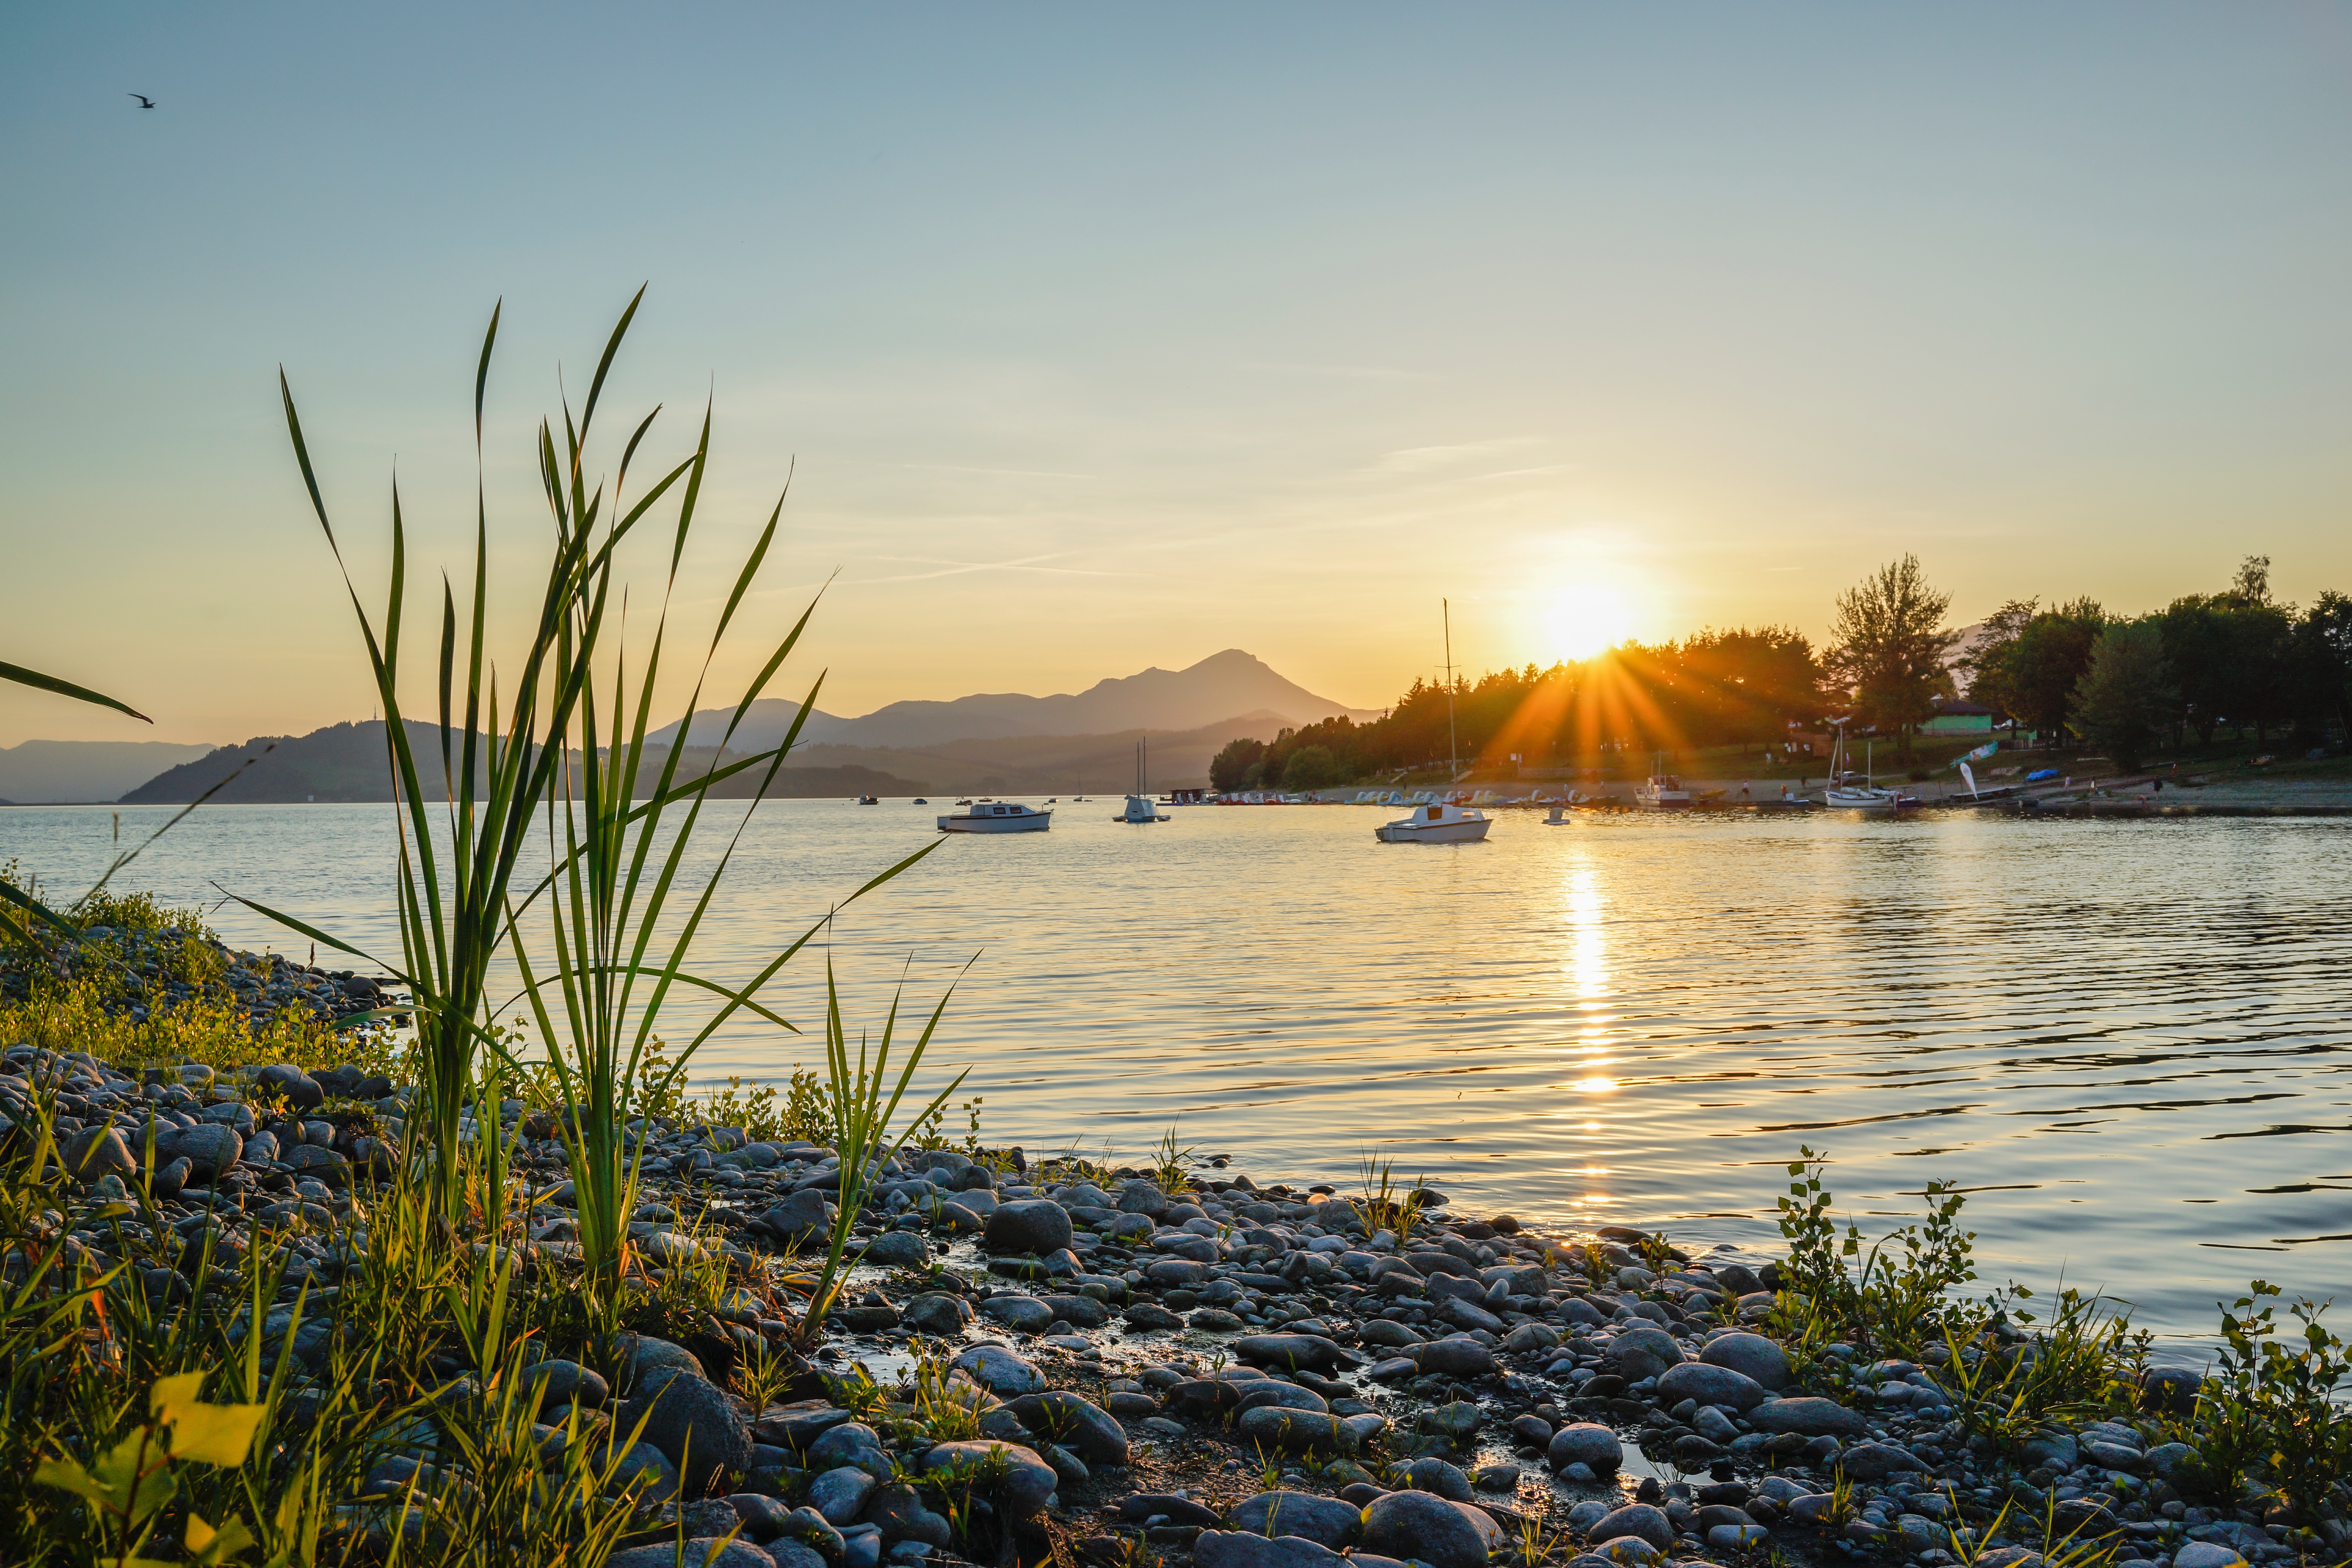
beach, landscape, sea, coast, water, nature, ocean, horizon, sunrise, sunset, sunlight, morning, shore, lake, dawn, river, dusk, evening, reflection, bay, body of water